Haverstraw (village), New York

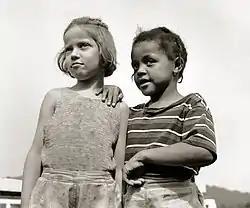
Camp buddies at Camp Christmas Seals

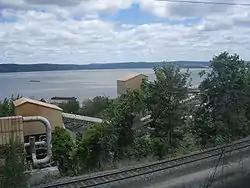
Haverstraw Bay

George M. Cohan, the "Father of Modern Broadway", had his debut playing the violin at the Waldron's Opera House on Broadway in the village. The Cohan family stayed in Haverstraw during summer while making their rounds on the vaudeville circuit. The Cohans lived on Division Street, next to a major clay pit in the Village. Cohan was influenced early in his life by the songs of the southern black clay diggers that worked down below the Cohan house in the clay pit. It is often said that Cohan mainstreamed ragtime and jazz through his Broadway tunes.